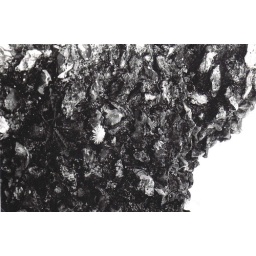
Lost flower in a fogotton castle wall